Giveh

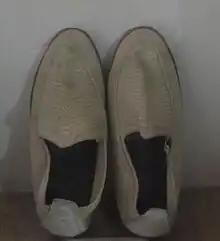
A pair of "giveh"

Giveh or Giwah is a kind of handmade shoe that is common in several parts of Iran especially in rural and mountainous areas of Kermanshah Province. The production centers of Giveh are the provinces of Yazd and Kermanshah and Arak in Iran. Marivan in particular is particular is famous in Iran as the centre of Kalash production and Senejan is popular for Ajideh production, the latter type received a UNESCO symbol too.